Dušan Čamprag

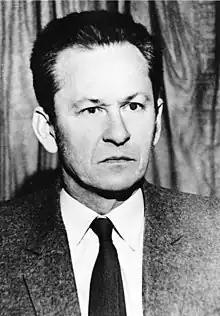

Dušan Čamprag (14 March 1925 – 22 March 2021) was a Serbian entomologist. He was a member of the Serbian Academy of Sciences and Arts. His studies primarily centered around agricultural entomology and phytomedicine.